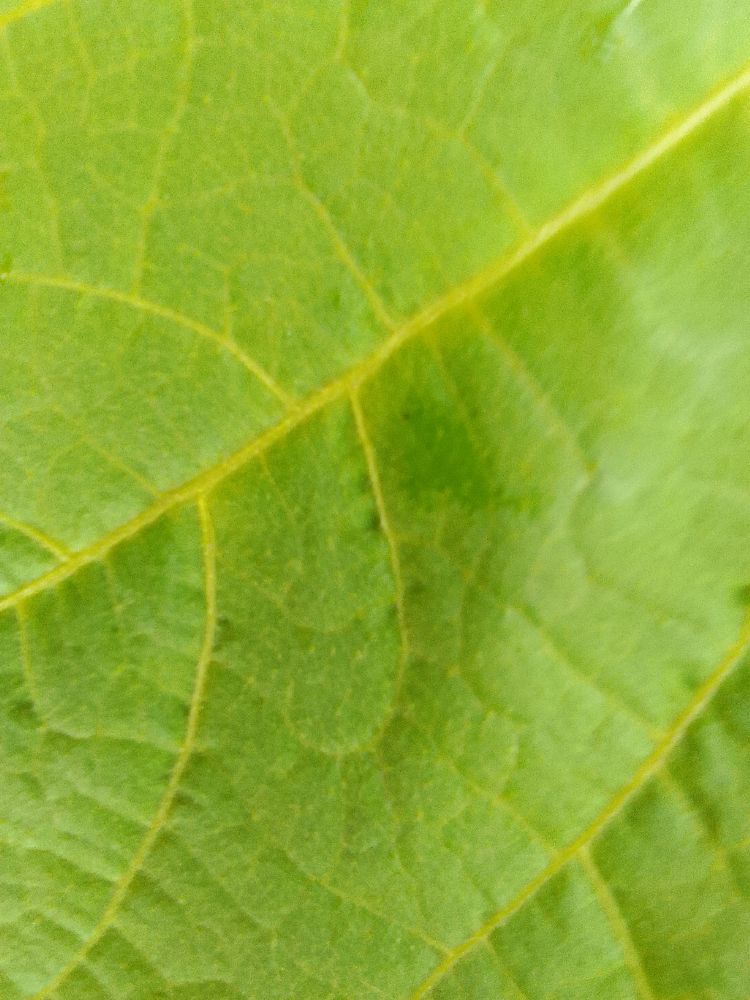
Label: healthy